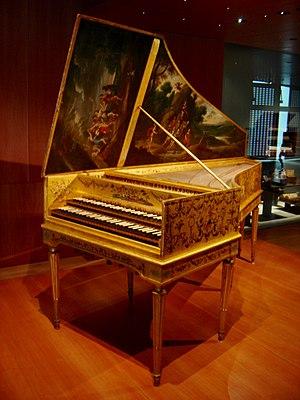
Clavecin par Andreas Ruckers (Anvers, 1646) ravalé par Pascal Taskin (Paris, 1780)
L'histoire du clavecin est, en tant que telle, une science récente car aucun traité d'ensemble sur ce sujet n'a été rédigé avant la période moderne. Elle s'appuie sur une iconographie et des documents écrits épars et disparates et sur l'étude des instruments anciens, souvent profondément altérés au cours de leur existence et aujourd'hui conservés dans les musées et les collections privées ; si nombre d'entre eux sont signés, datés et susceptibles d'un suivi dans les archives, beaucoup d'autres sont anonymes et ouvrent encore un vaste champ d'investigation aux experts.